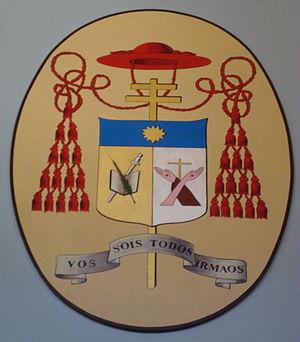
Titre cardinalice du cardinal Claudio Hummes
Claudio Hummes, né le 8 août 1934 à Montenegro au Brésil, est un cardinal brésilien de l'Église catholique romaine, franciscain et préfet émérite de la Congrégation pour le clergé depuis 2010.